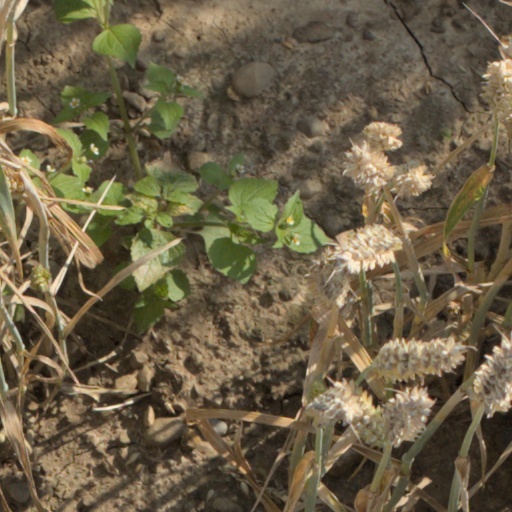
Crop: wheat